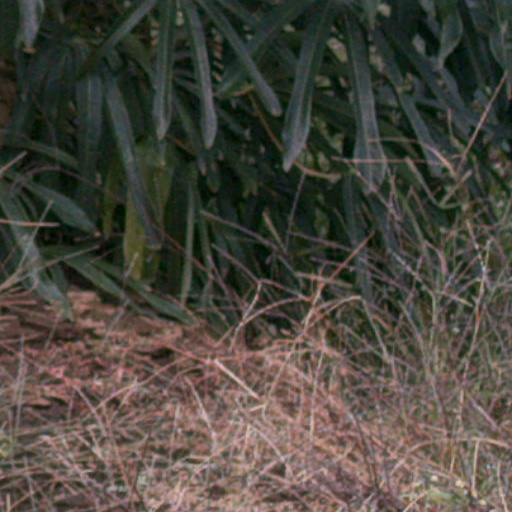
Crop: cassava